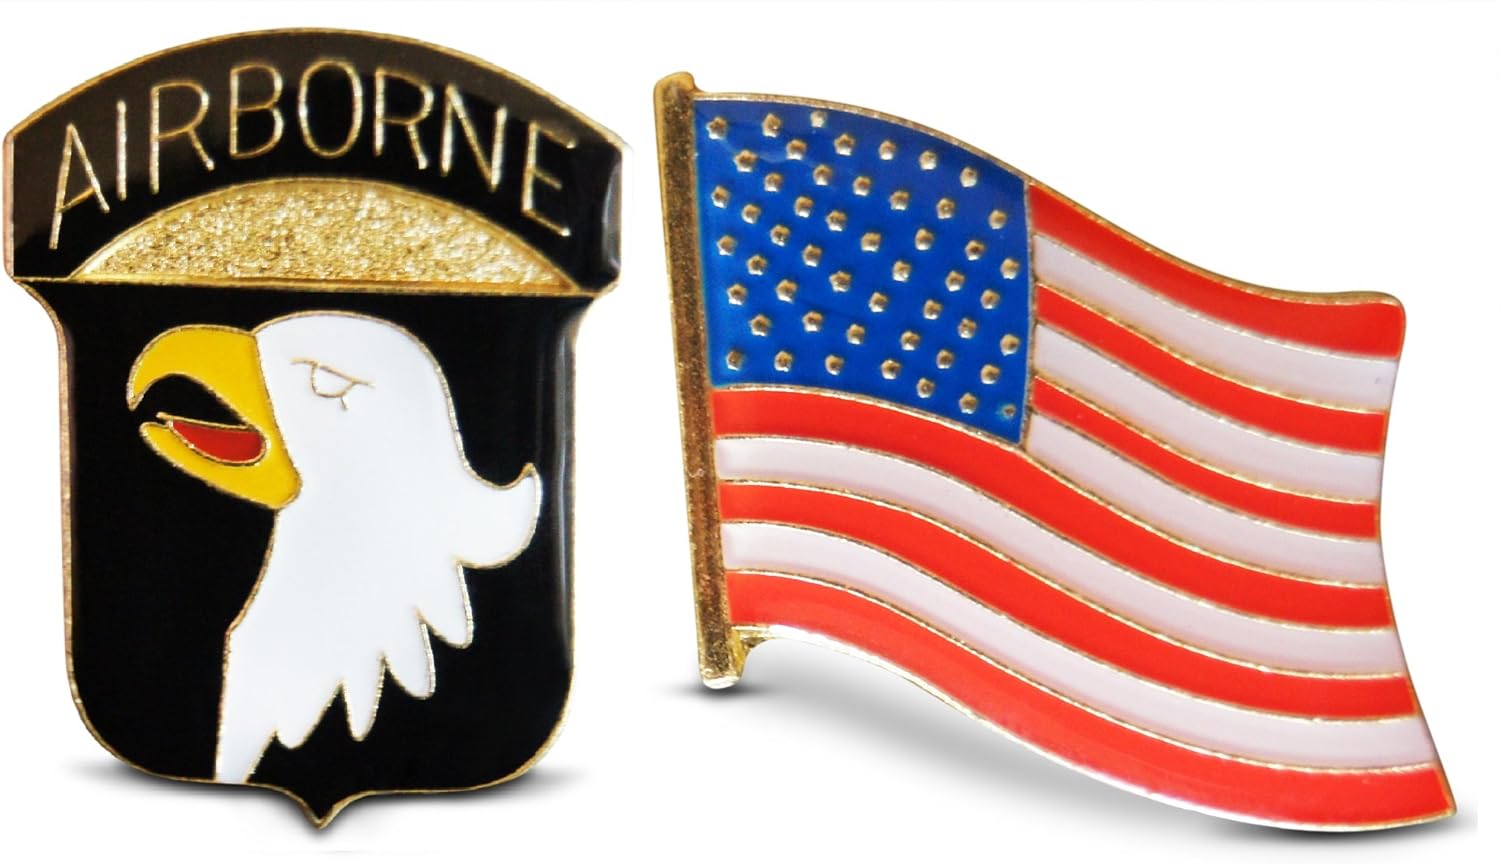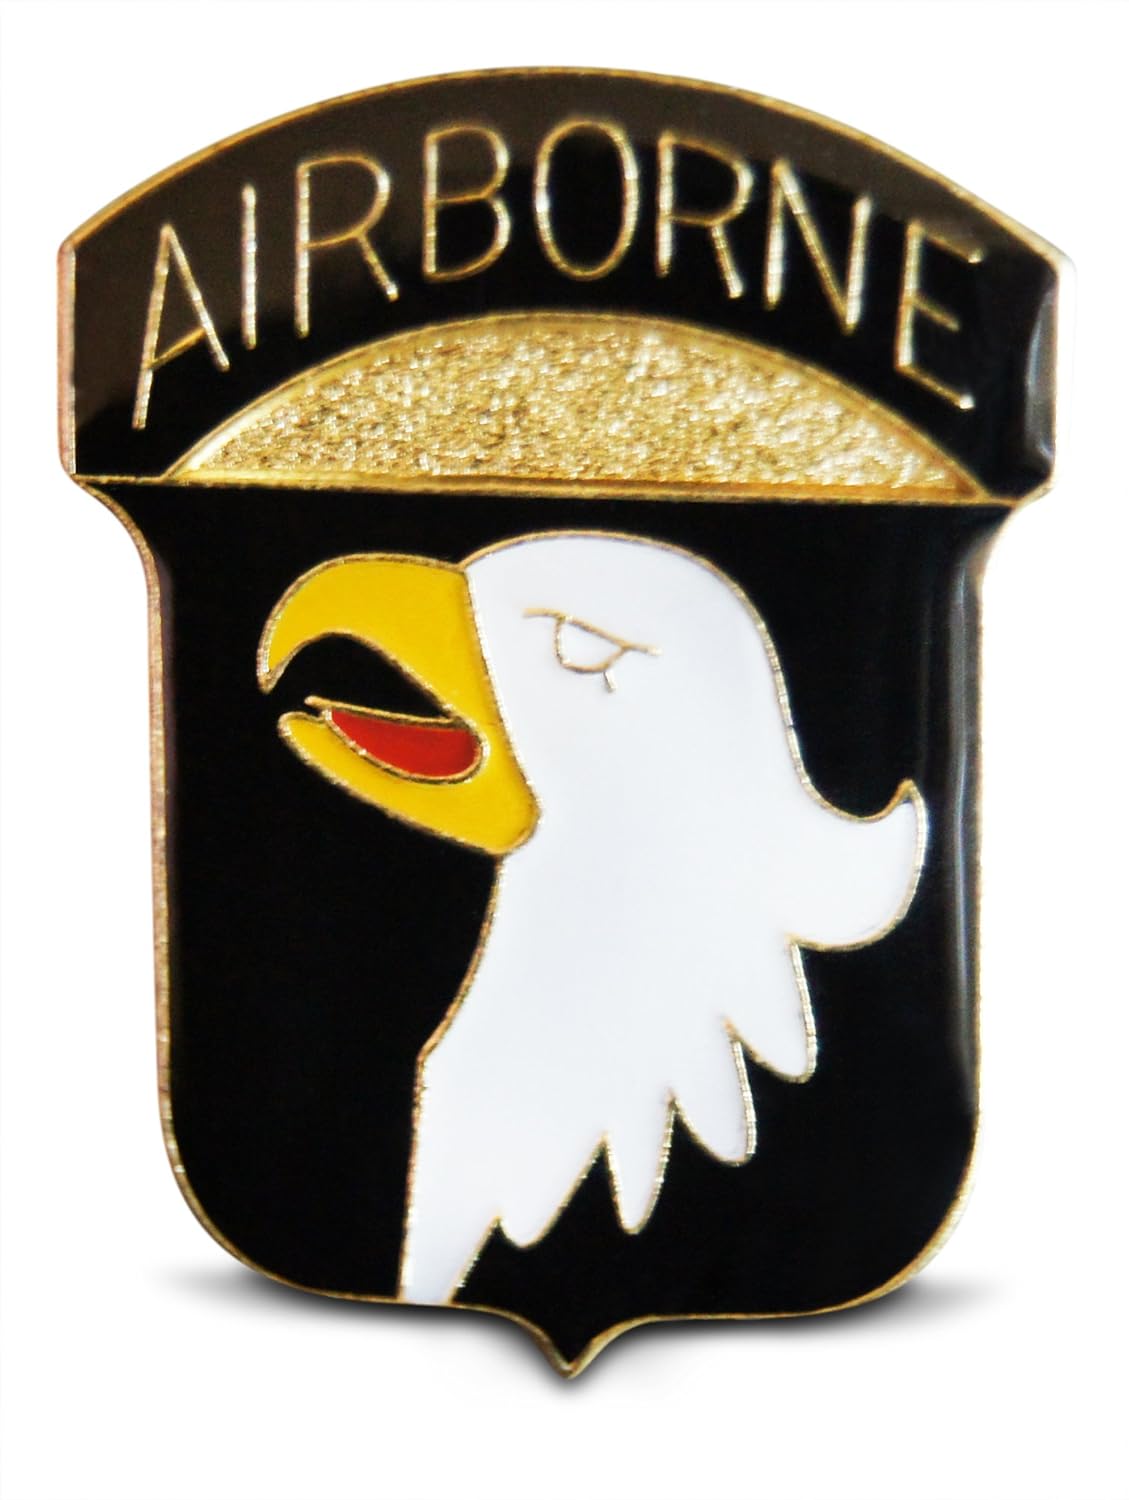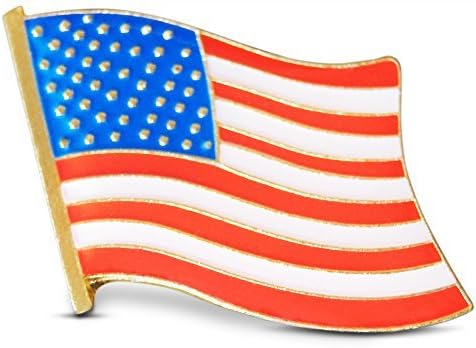
Novel Merk Patriotic U.S. 101st Airborne Division, Blue/Red/White, Size No Size
Category: AMAZON FASHION
We the People It's not just something you think about on Independence Day. You're a proud American all 365 days a year. With our 2-Piece Patriotic U.S. 101st Airborne Division & American Flag Set, you can SHOW that national pride no matter where you are or what you're doing. These dignified pins are the perfect wardrobe accessory for your neck tie, hat, lapel, vest or scarf. Military veterans, family of active-duty service members, first responders and appreciative citizens alike can proclaim Love of Country with the simple act of adding one of our high-quality red-white-and-blue pins to their daily wardrobe. Long-lasting durability, just like this Great Nation Each gold-tone metal pin in our 2-piece set is enamel-baked in vibrant red, white and blue. This results in a smooth, even face that won't peel, crack or chip. To ensure that your pins remain close to your heart, each on comes with its own clutch backing to hold it securely in place. You receive a Patriotic U.S. 101st Airborne Division & American Flag pin. Wear them one-at-a-time or all at once as flair on a vest or sash; or share them with family and co-workers and show solidarity for America the Beautiful. Your satisfaction is our top priority Our Patriotic Pins are made with the highest-quality materials and processes to ensure your satisfaction. We are proud to offer a 30-Day Money-Back Guarantee for your peace of mind. If our products do not perform to your expectations, return them for a full refund of your purchase price. No hassles and no questions asked. Celebrate the American spirit in everything you do. Add our 2-Piece Patriotic U.S. 101st Airborne Division & American Flag Set to your cart today.
Features: 2 UNIQUE PINS in each set: Patriotic U.S. 101st Airborne Division (1" x 1") & American Flag on Flagpole (1" x 1"). Display your national pride wherever you travel. | THESE COLORS DON’T RUN because our pins are enamel-baked with bold red, white and blue colors and smooth face. Our distinctive 2-pin set is ideal for everyday wear as well as Memorial Day observances. | RELIABLE CLUTCH BACKINGS prevent loss of your pins. Pay homage to our US military personnel and veterans by adding these fashion accessories to your favorite hat, necktie, suit lapel or sweater. | IDEAL GIFTS for proud military parents, spouses and children age 5 and older, as well as veterans and all other flag-waving Americans. Let the world know that you support our active-duty personnel. | 30-DAY MONEY-BACK GUARANTEE ensures your satisfaction. If you’re not absolutely delighted with our high-quality Patriotic Pins, return them for a 100% refund of your purchase price, no questions asked.